Photosynthesis

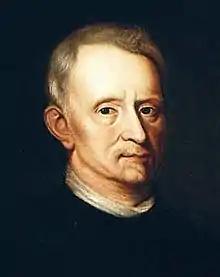
Portrait of Jan Baptist van Helmont by Mary Beale, c. 1674

Jan van Helmont began the research of the process in the mid-17th century when he carefully measured the mass of the soil a plant was using and the mass of the plant as it grew. After noticing that the soil mass changed very little, he hypothesized that the mass of the growing plant must come from the water, the only substance he added to the potted plant. His hypothesis was partially accurate – much of the gained mass comes from carbon dioxide as well as water. However, this was a signaling point to the idea that the bulk of a plant's biomass comes from the inputs of photosynthesis, not the soil itself.